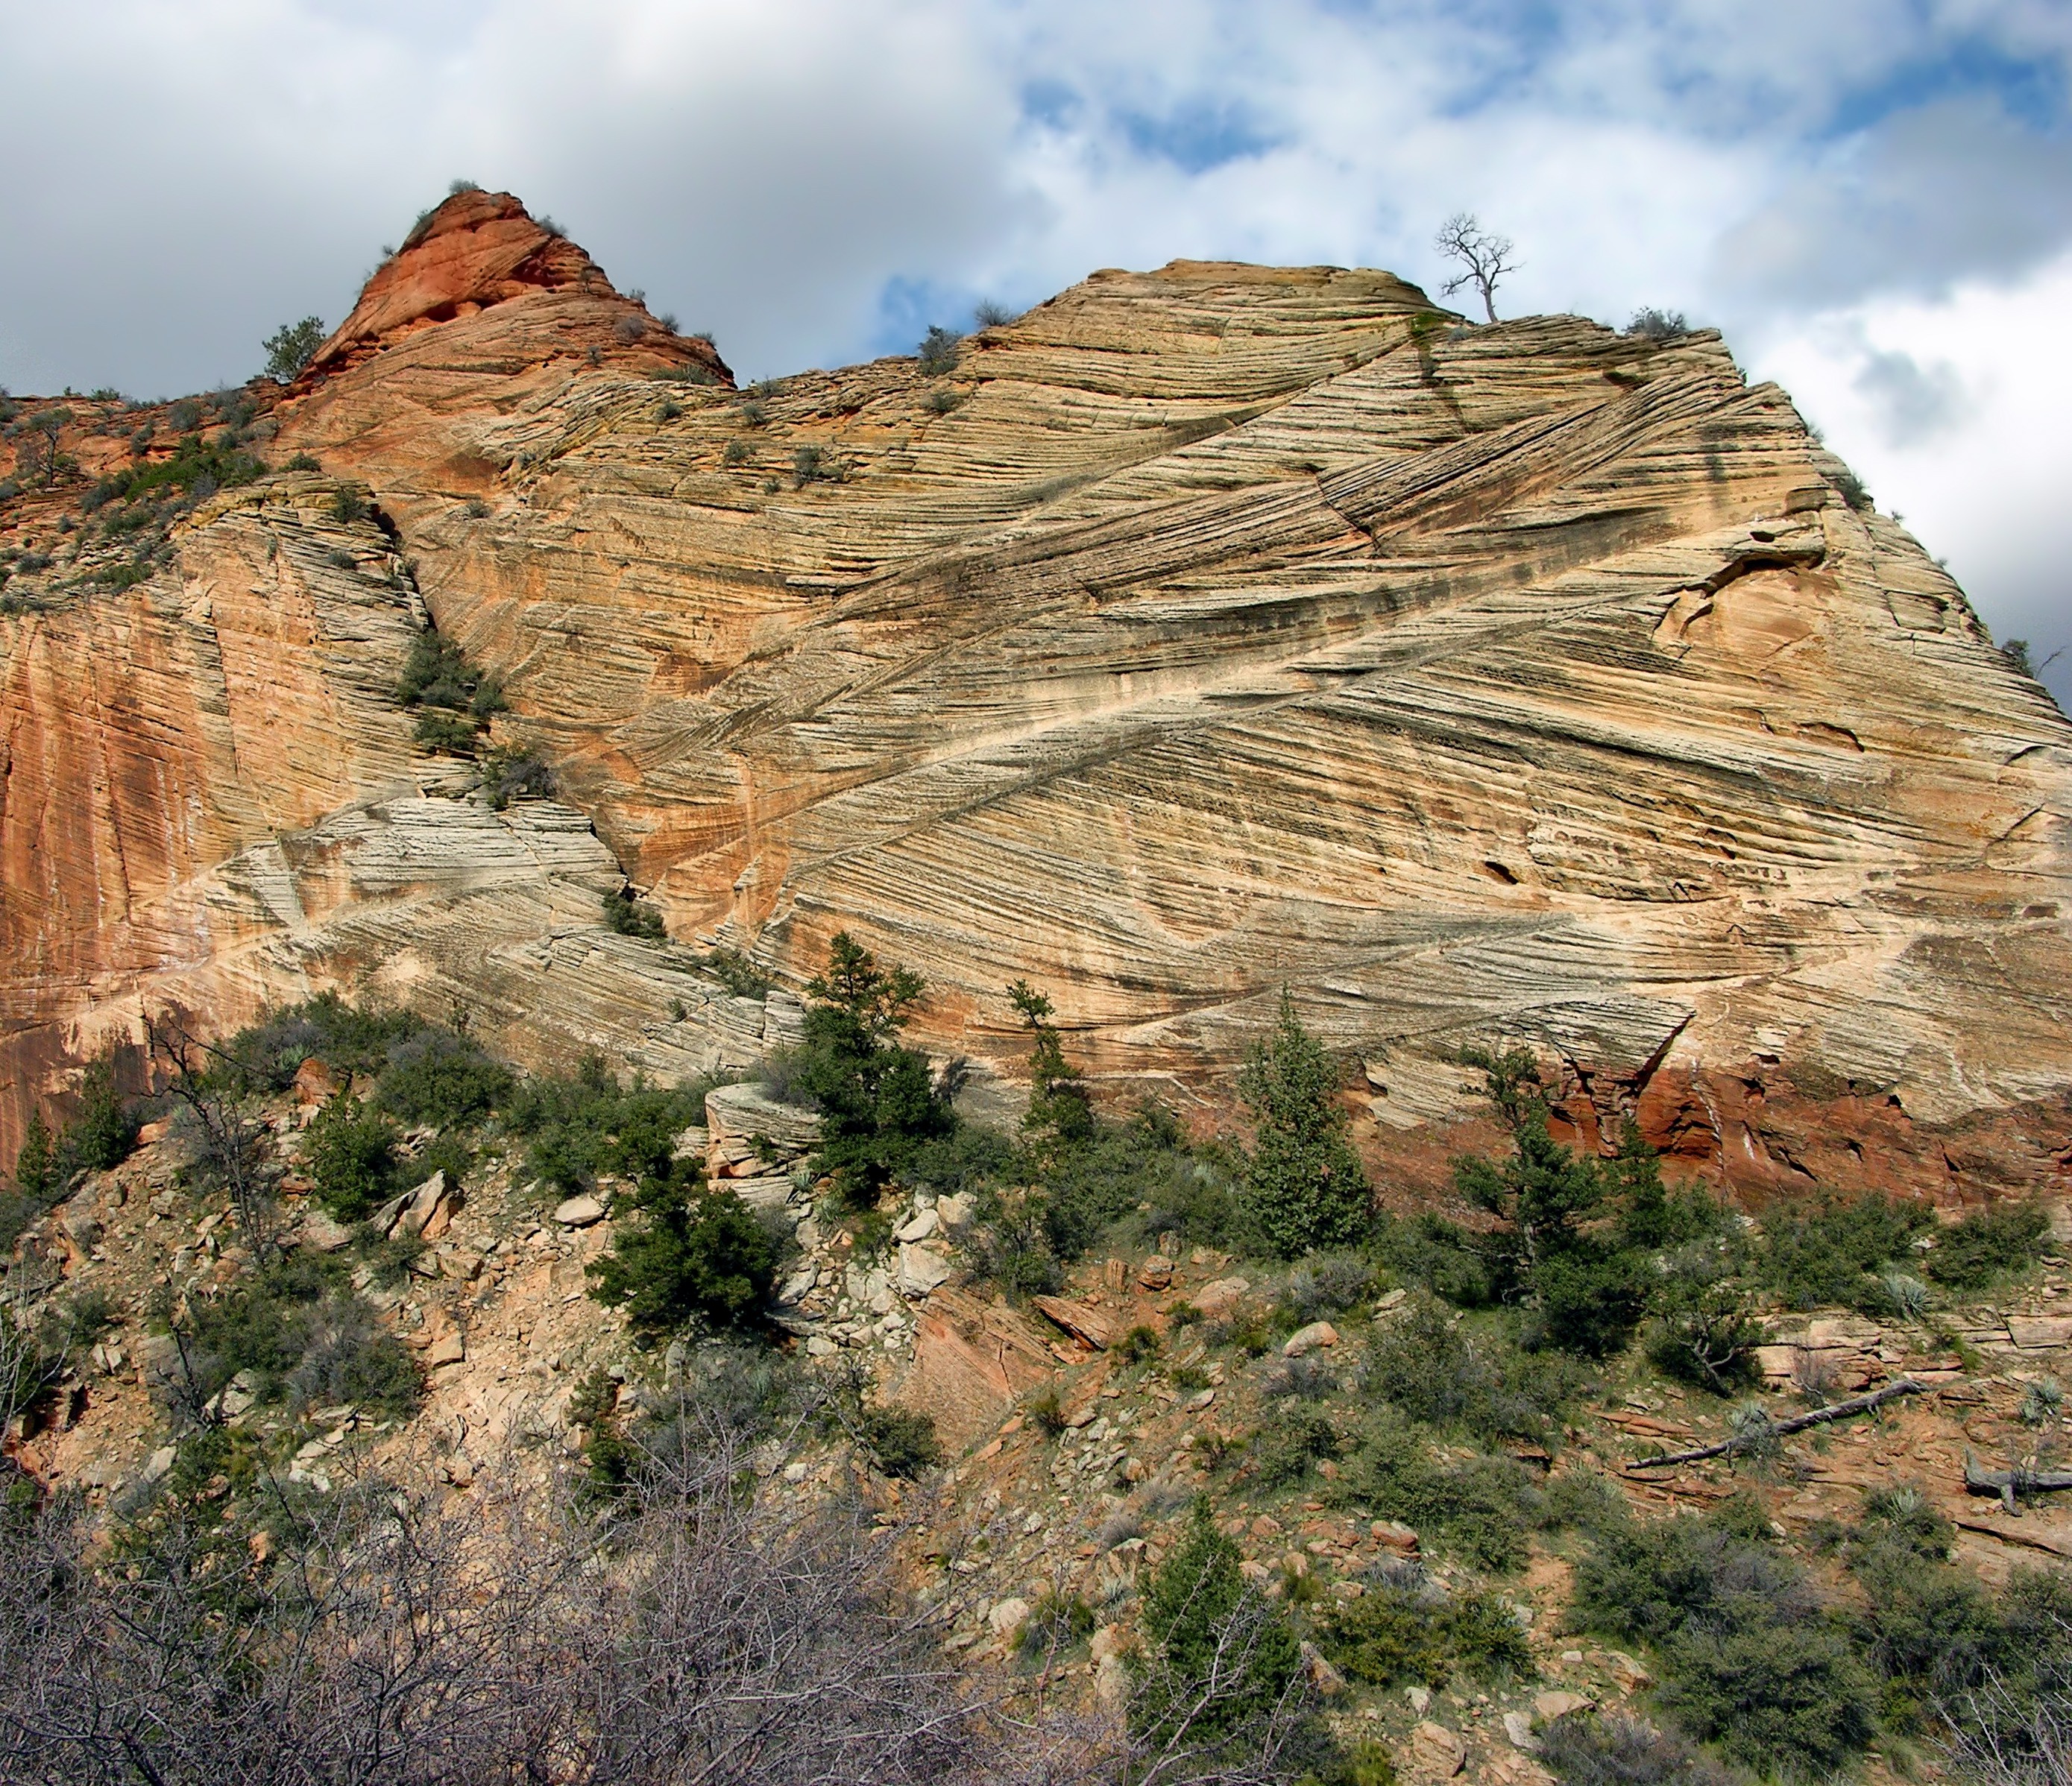
landscape, nature, rock, wilderness, mountain, sky, trail, countryside, sandstone, valley, formation, cliff, scenic, canyon, terrain, national park, ridge, trees, outside, clouds, geology, utah, badlands, plateau, ecosystem, wadi, destinations, landform, natural environment, geographical feature, mountainous landforms, zion park